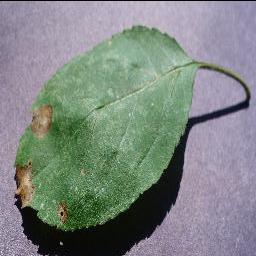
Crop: apple
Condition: black_rot